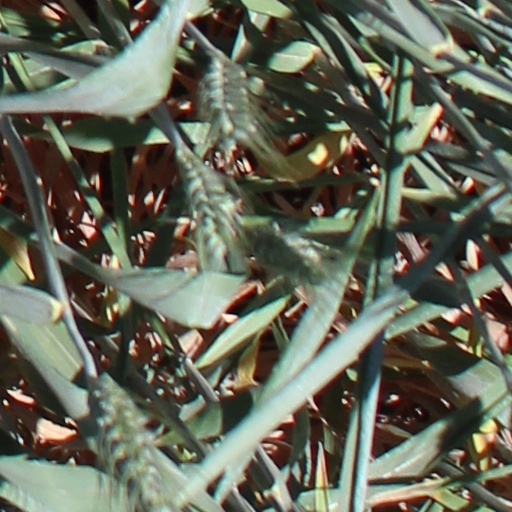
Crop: wheat